Question: Please indicate a possible affordance area of the jump_skateboard that can be used for standing
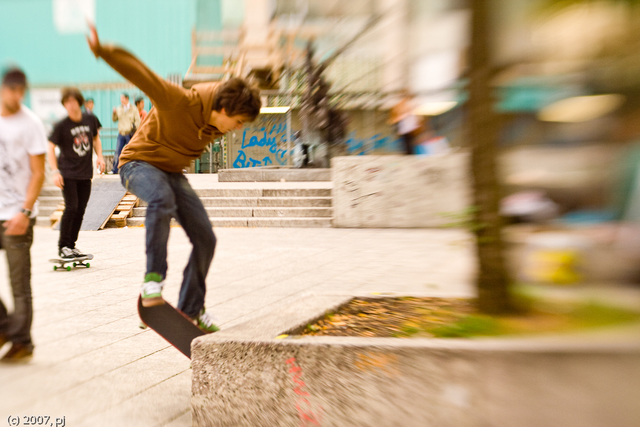
Answer: [133, 289.5, 265, 396.5]